Trainspotters in the United Kingdom

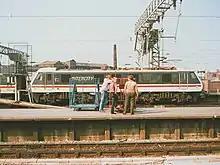
A trio of trainspotters on the platform of Manchester Piccadilly station in 1989

Trainspotters often congregated on stations platforms and adjacent to favoured railway lines. In the 1950s a trainspotting platform was erected adjacent to the main line in Finsbury Park to accommodate the volume of trainspotters who gathered there. Other methods were also developed in order to collect locomotive numbers. 'Shed-bashing' was an activity in which trainspotters would aim to visit as many engine sheds in a given period of time as possible. This may have been undertaken without the use of official permits or through an organised railway society.